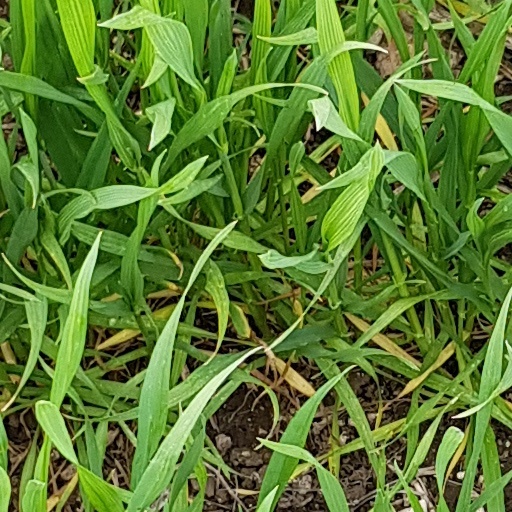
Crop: wheat